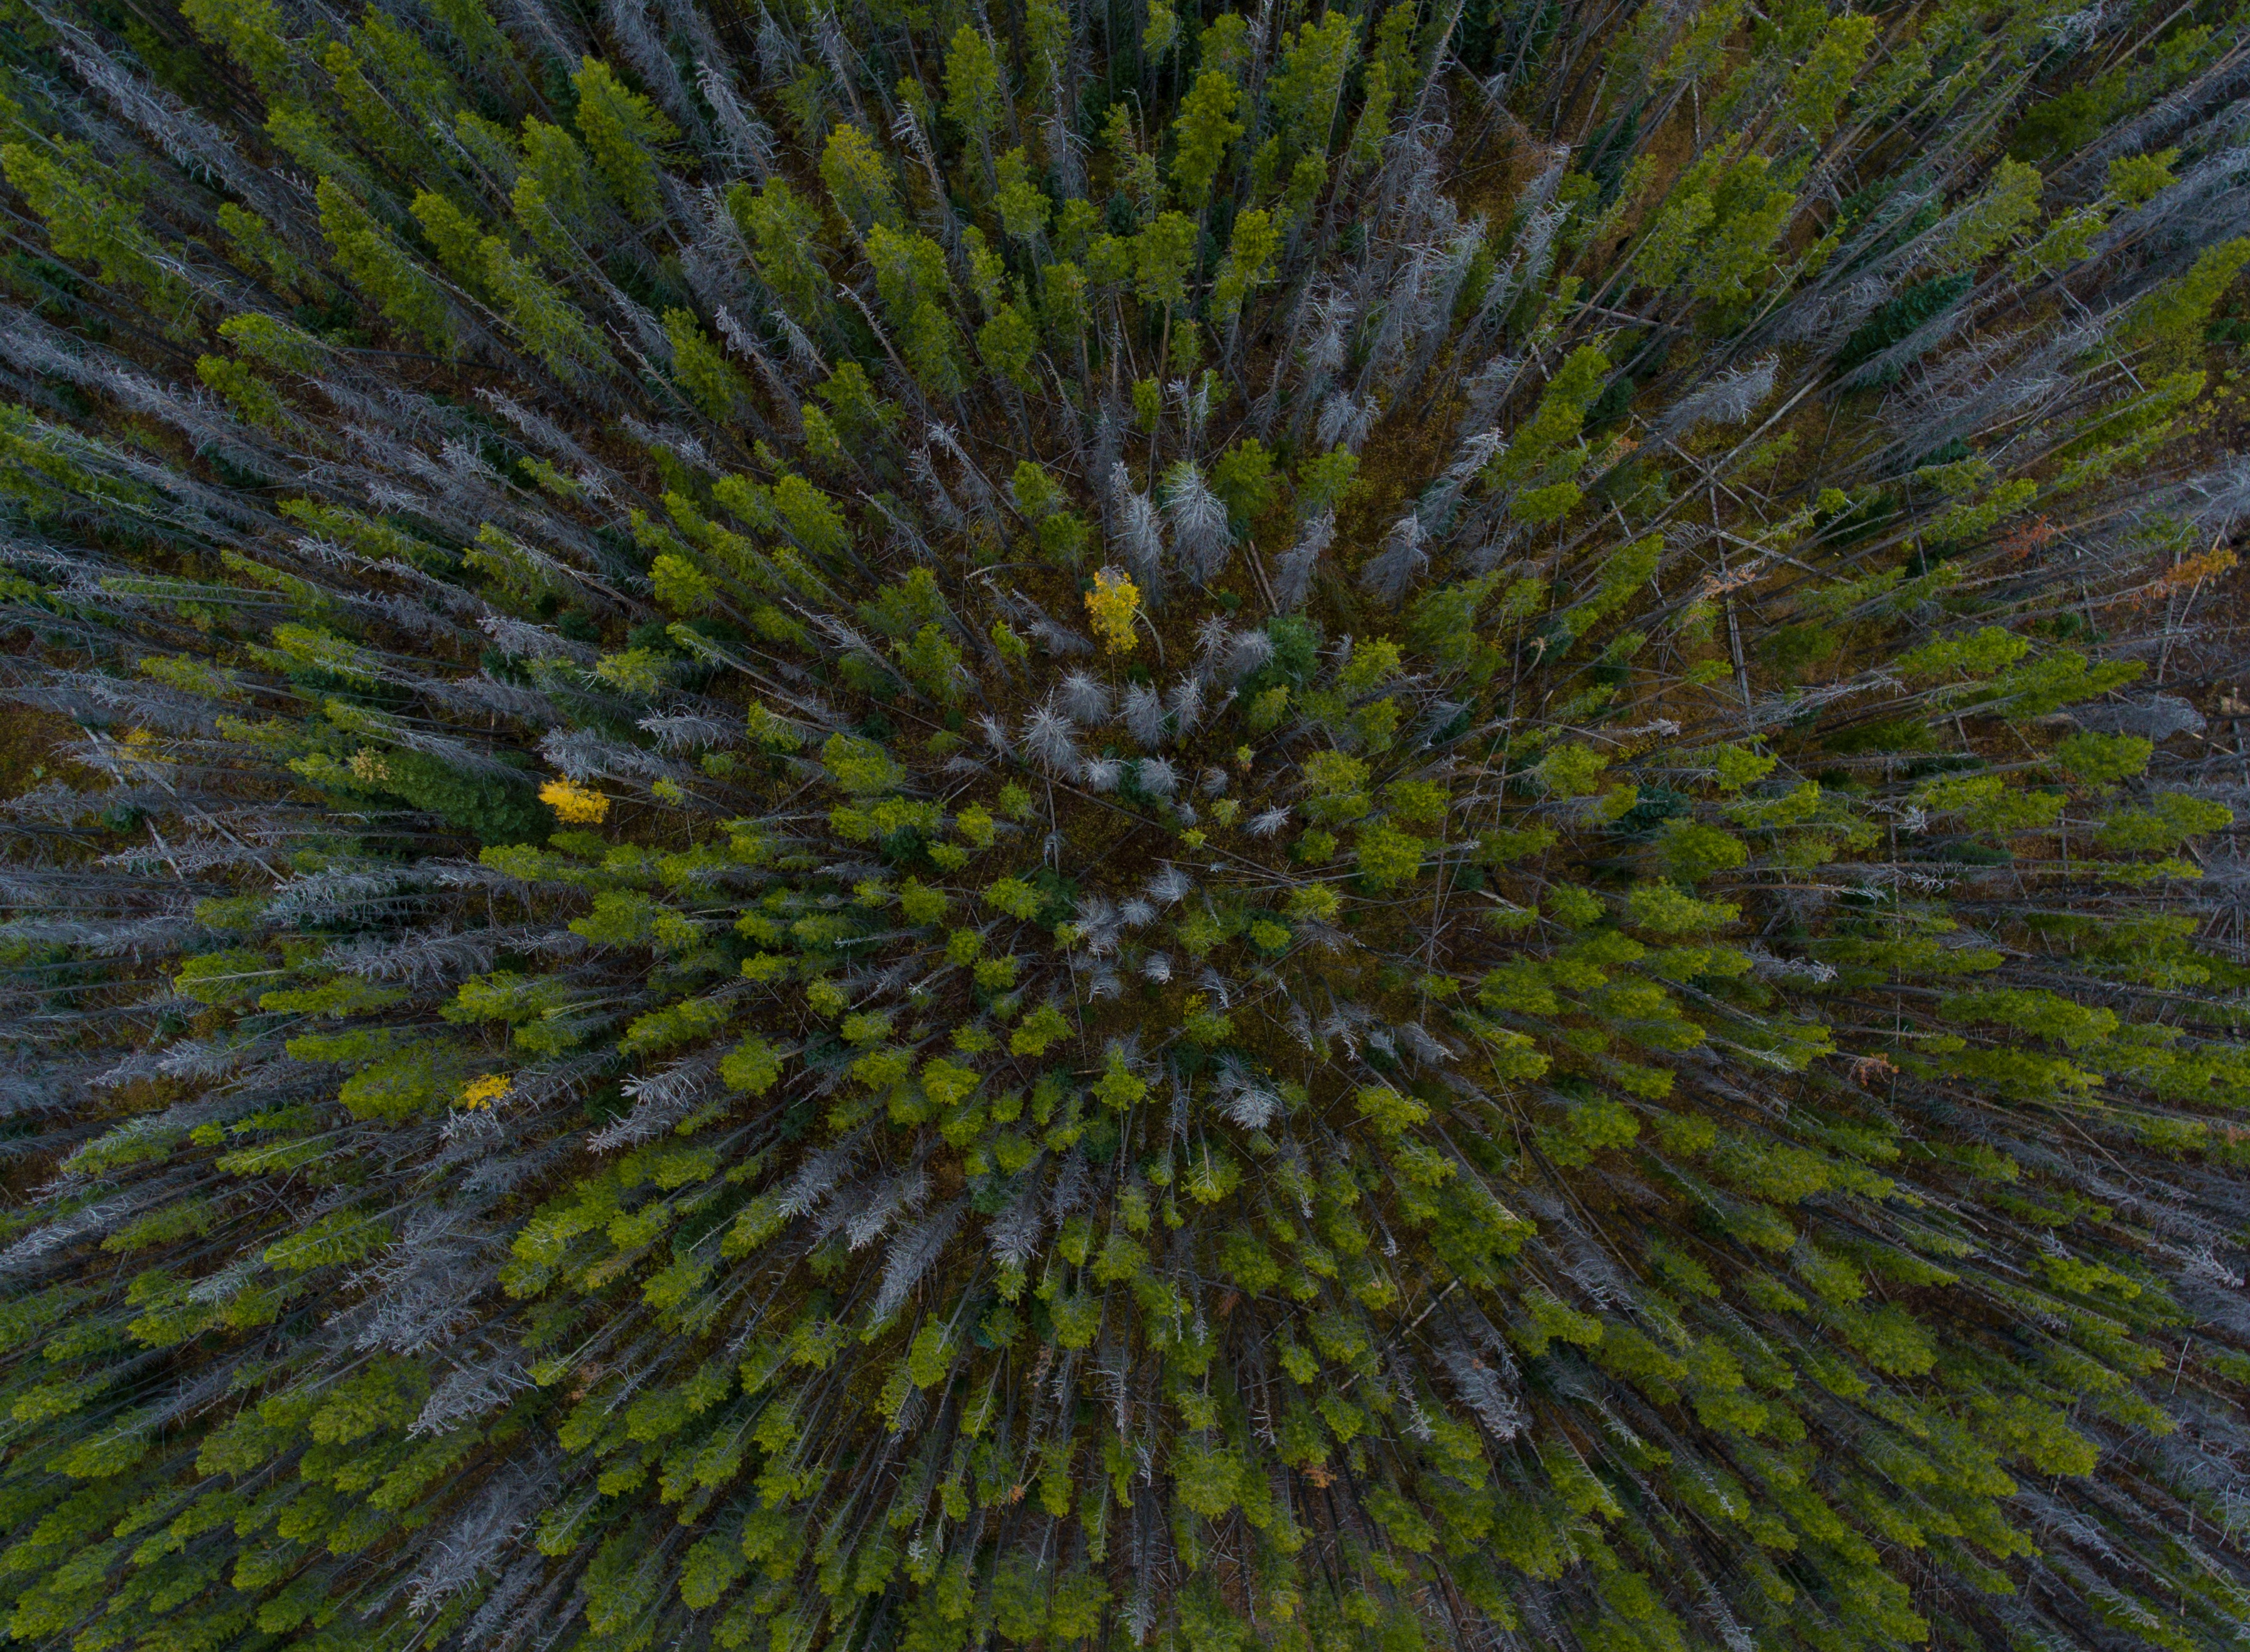
tree, nature, forest, grass, plant, texture, leaf, fall, flower, green, evergreen, botany, flora, macro photography, grass family, land plant